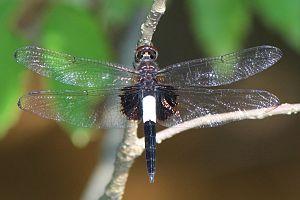
Pseudothemis est un genre de la famille des Libellulidae appartenant au sous-ordre des anisoptères dans l'ordre des odonates. Il comprend deux espèces.